Laspuña

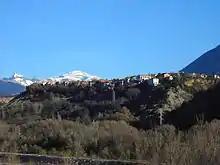
View of Laspuña

Laspuña (in Aragonese: "A Espunya") is a municipality located in the province of Huesca, Aragon, Spain. According to the 2018 census (INE), the municipality has a population of 291 inhabitants.